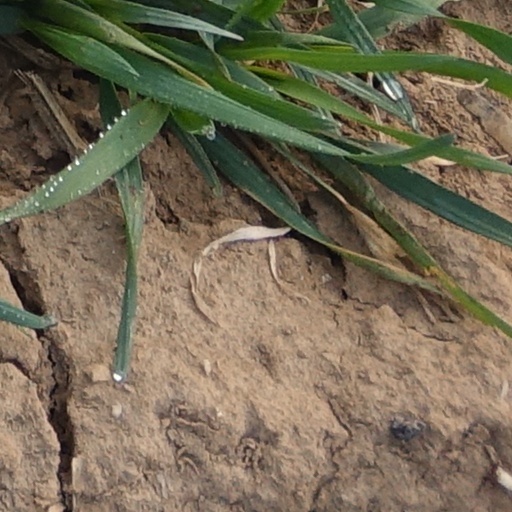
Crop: wheat